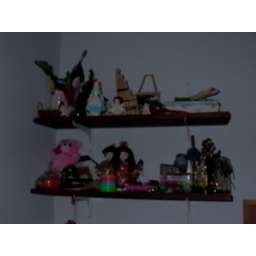
shelf by bed